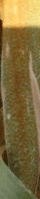
Label: Wheat___Brown_Rust